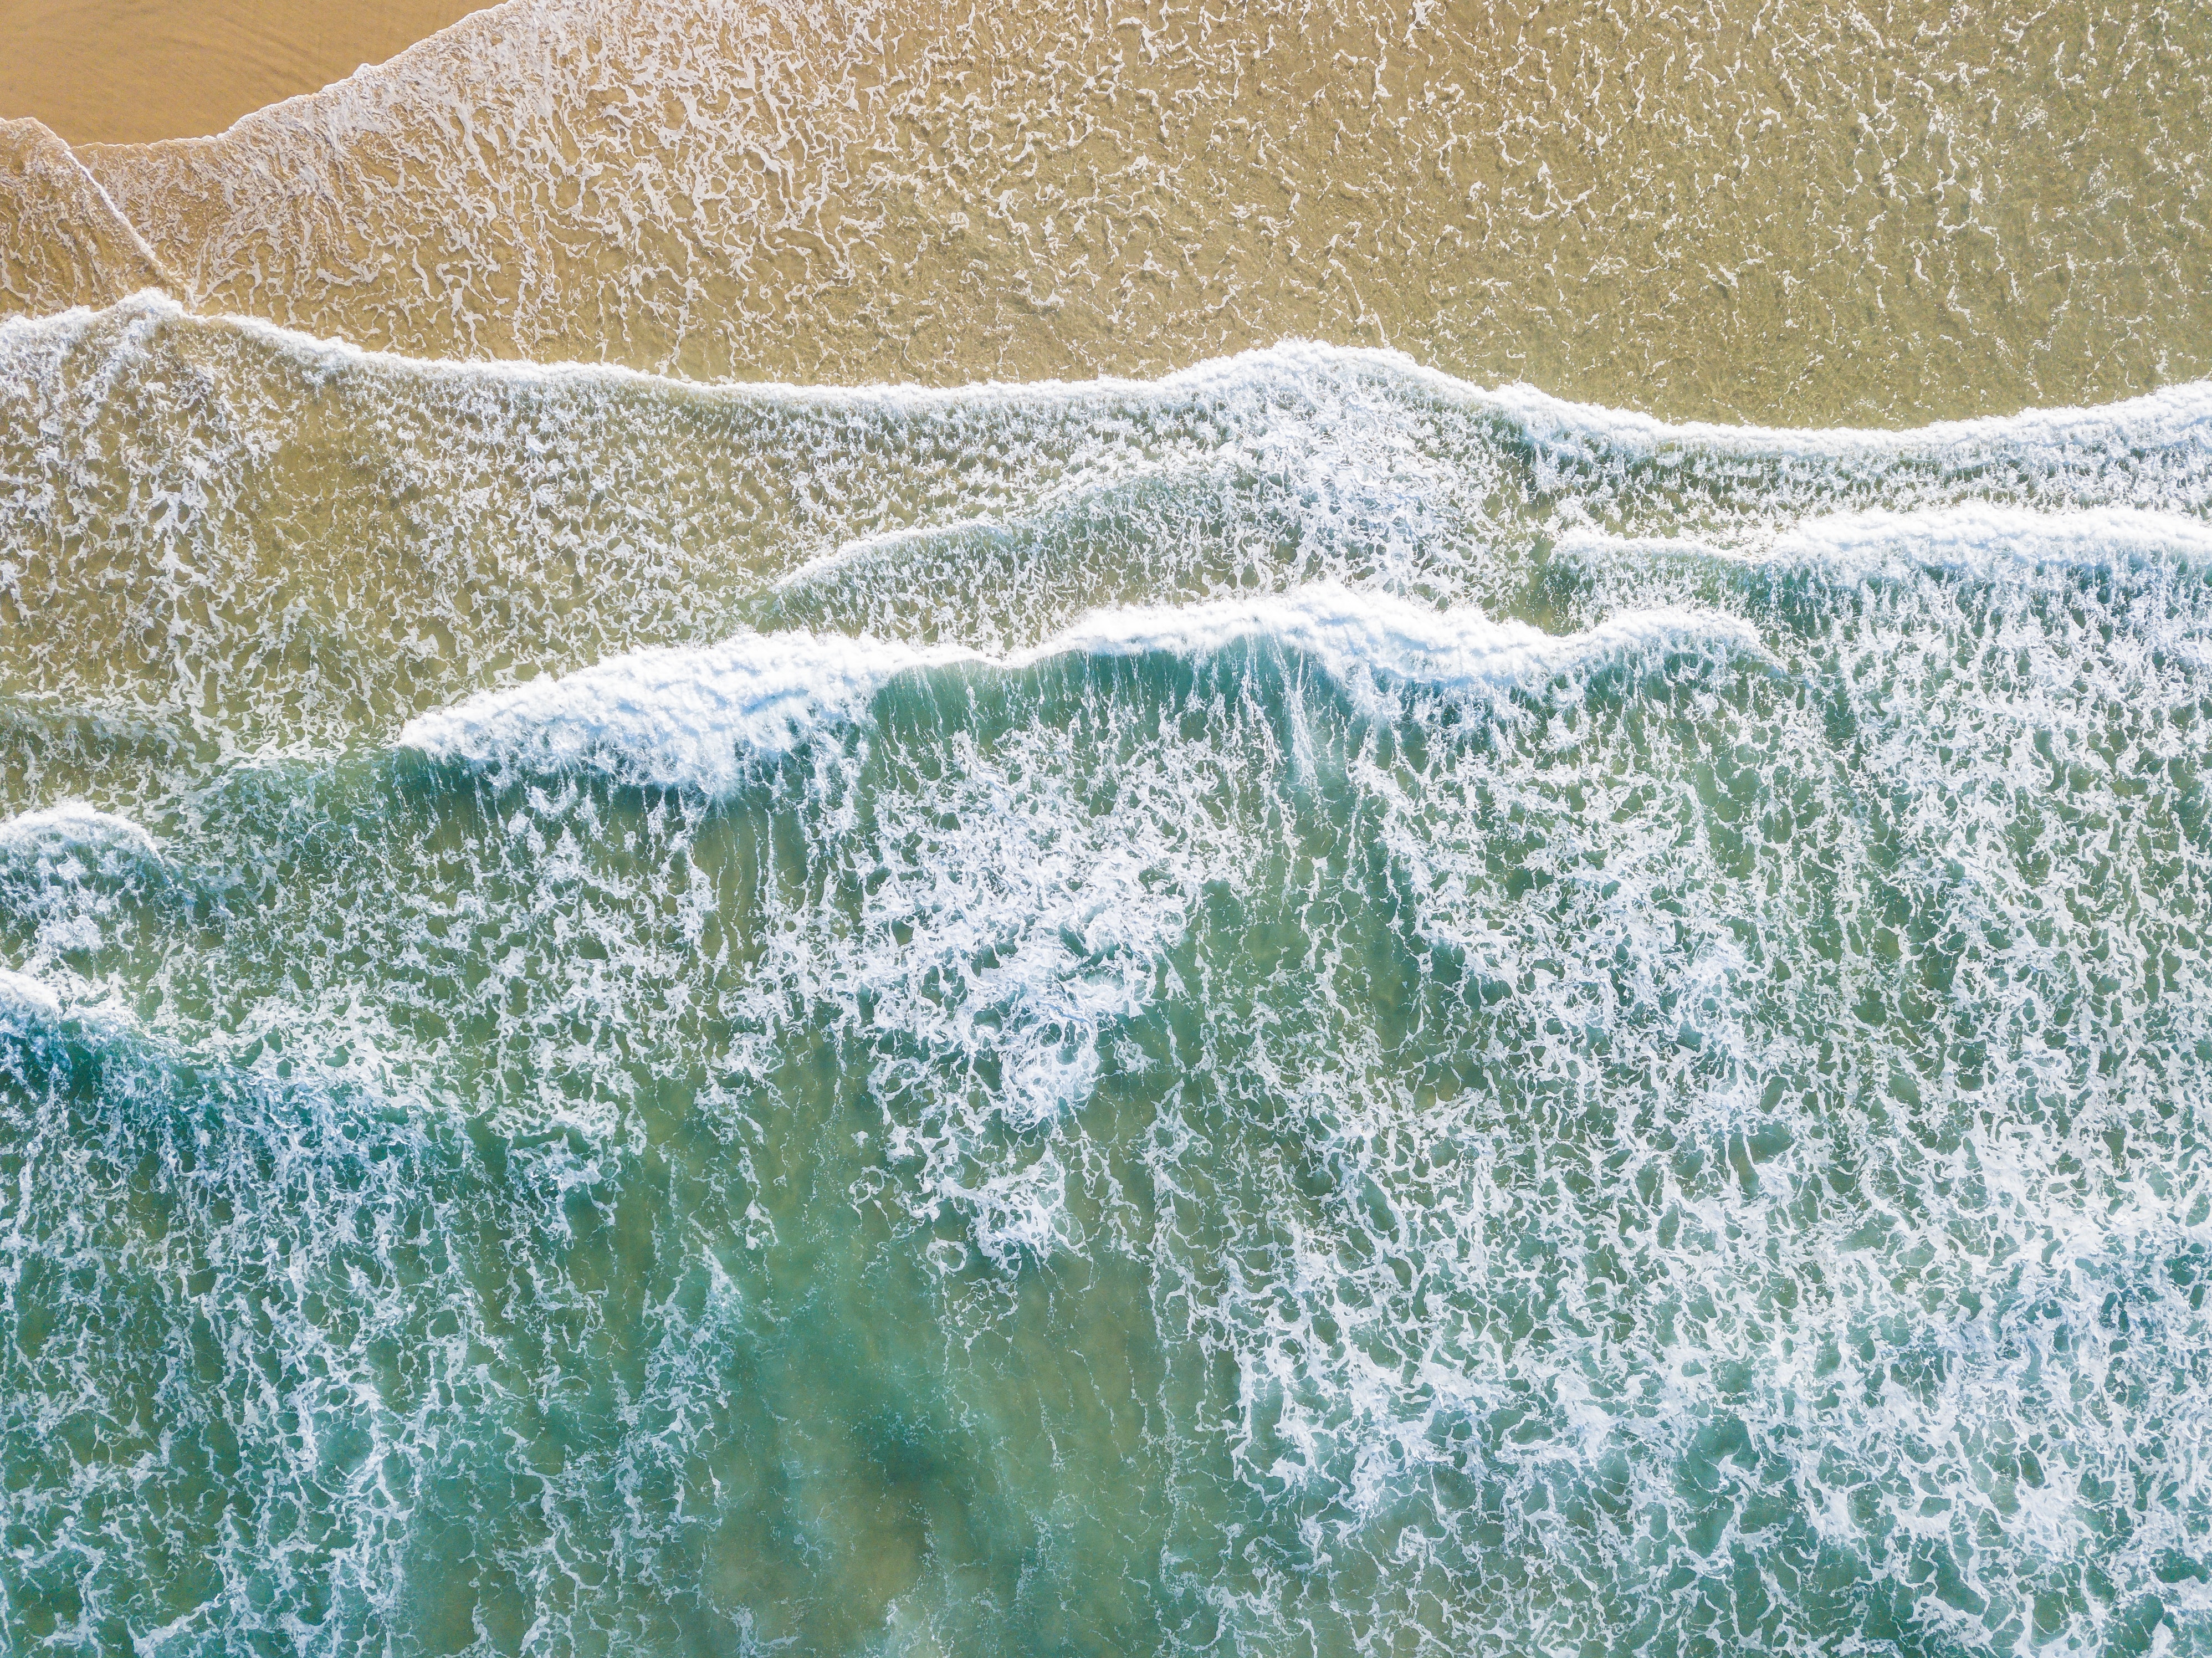
water, water resources, freezing, watercourse, wave, ice